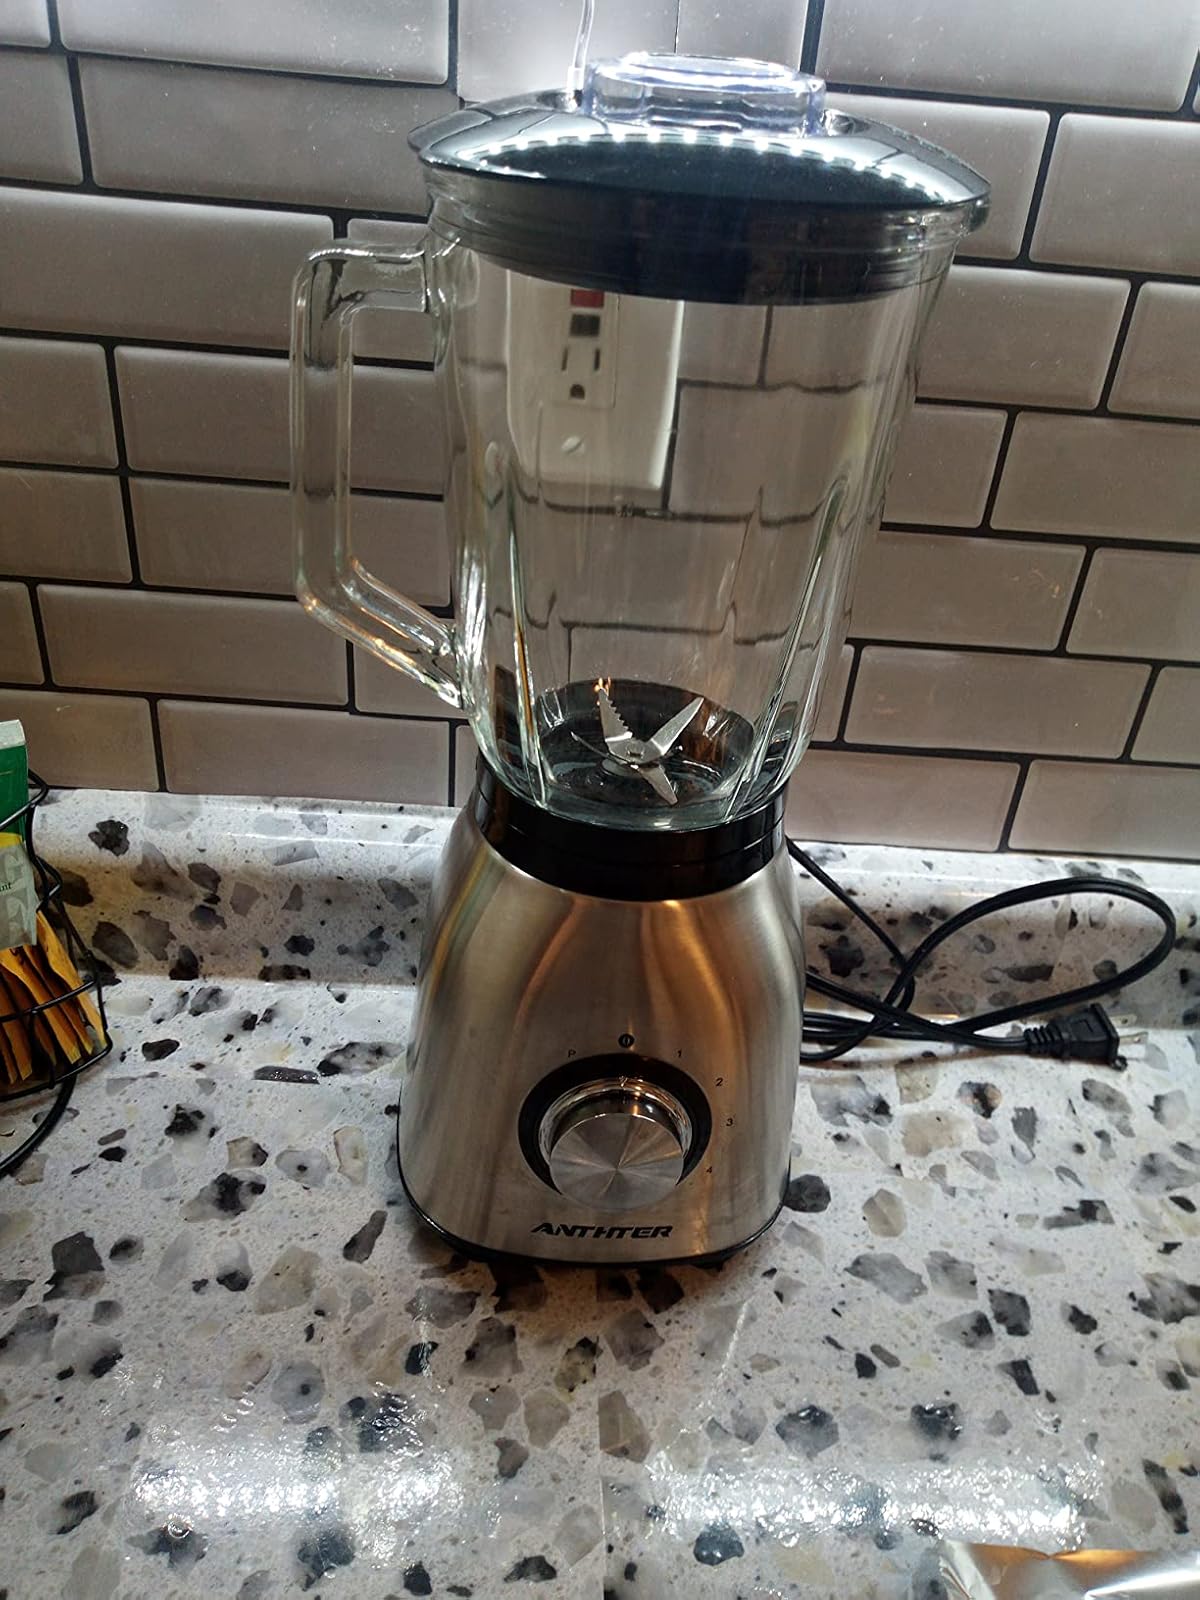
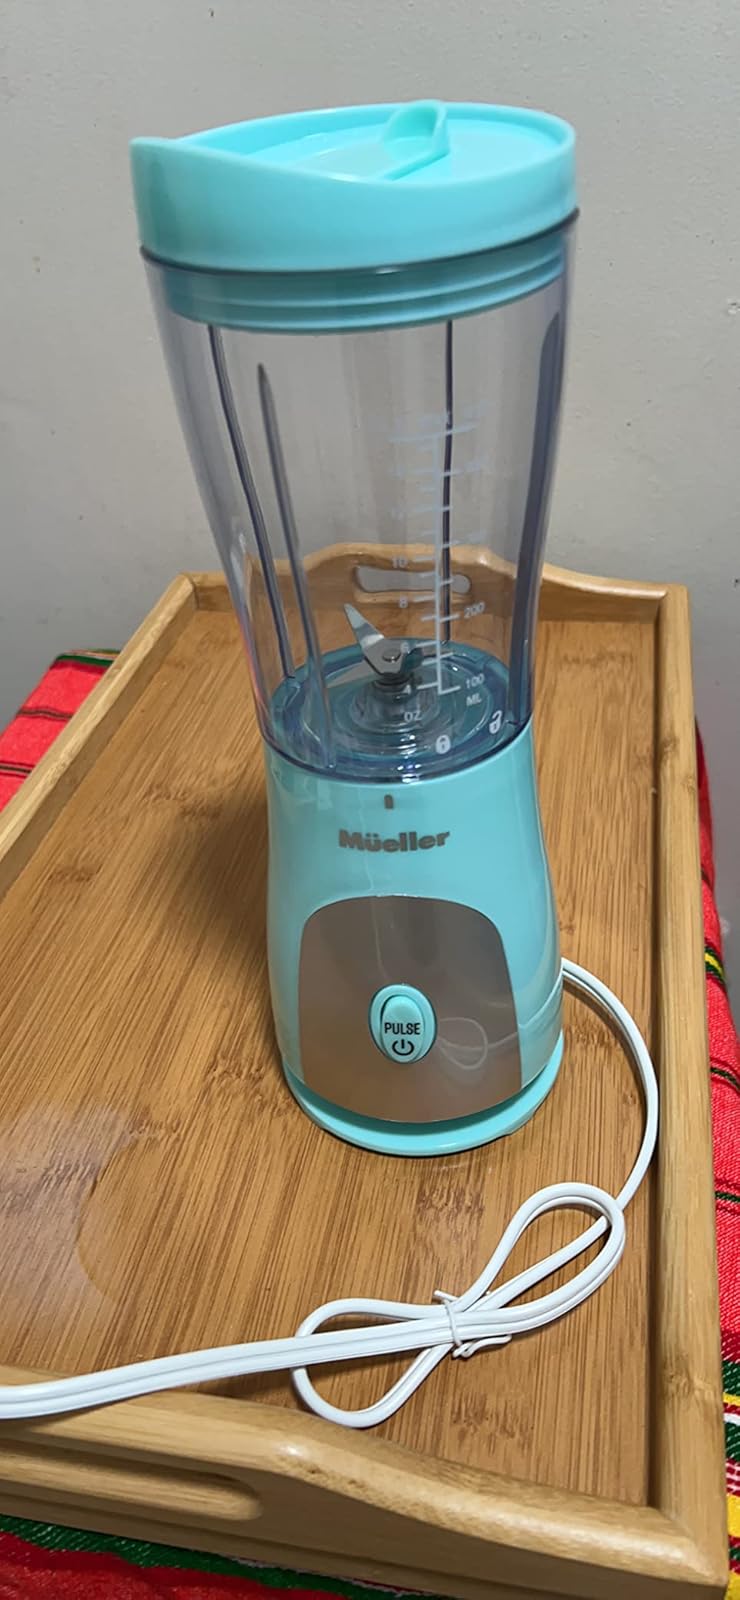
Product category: items_blender
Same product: no